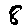
Label: 8